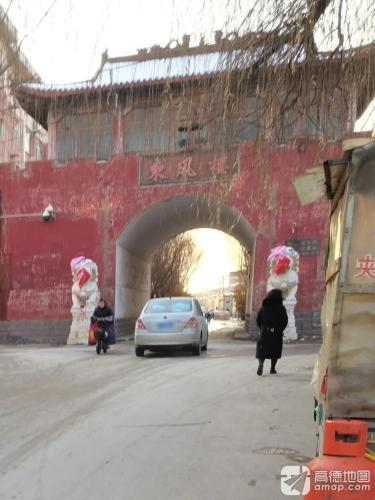
地标名称：东风楼
所在城市：邢台市·桥西区